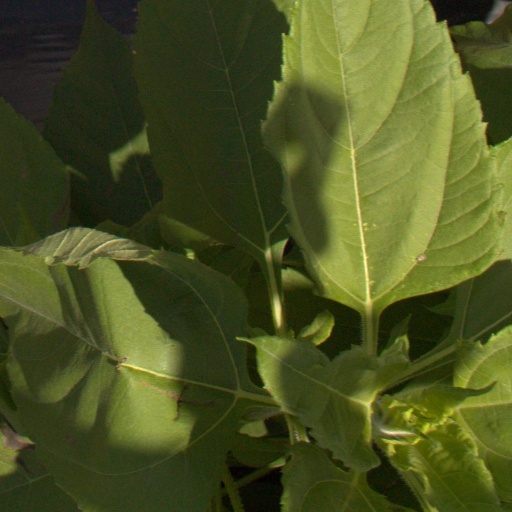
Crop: Jerusalem artichoke